Makemake

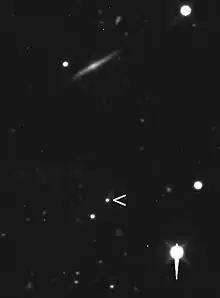
Makemake (apparent magnitude 16.9) with edge-on galaxy <a href="https%3A//in-the-sky.org/data/object.php%3Fid%3D9128">IC 3587

Makemake is currently visually the second-brightest Kuiper belt object after Pluto, having a March opposition apparent magnitude of 17.0 it will pass from its present constellation Coma Berenices to Boötes in November 2028. It is bright enough to be visible using a high-end amateur telescope.